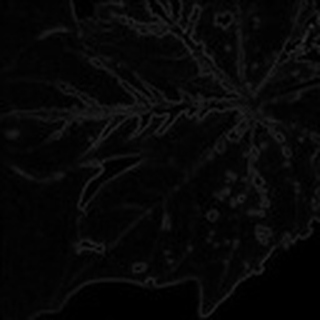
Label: cotton_bacterial_blight